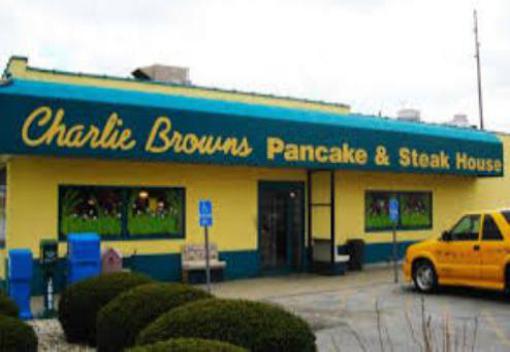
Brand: charlie brown's steakhouse
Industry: Food